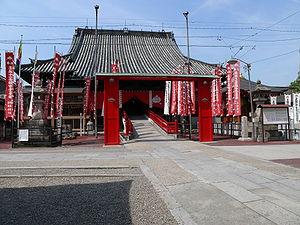
Les trente-trois Kannon d'Owari sont une succession de temples bouddhistes dans l'ouest de la préfecture d'Aichi au Japon, tous consacrés au bodhisattva Avalokitesvara. Le nom provient de la province d'Owari, ancien nom de la région. La liste a été créée en 1955.
Le Kasadera Kannon, aussi connu sous le nom Ryūfuku-ji est un temple bouddhiste situé dans l'arrondissement de Minami, à Nagoya au Japon.